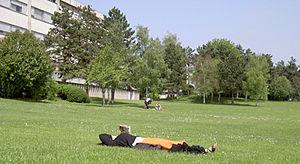
CentraleSupélec est l'une des 205 écoles d'ingénieurs françaises accréditées au 1ᵉʳ septembre 2019 à délivrer un diplôme d'ingénieur et est un « établissement-composante » de l'Université Paris-Saclay.
L'École centrale Paris ou ECP — dont le nom officiel est École centrale des arts et manufactures — était une grande école d'ingénieurs française fondée en 1829. C'est l'une des plus anciennes et des plus prestigieuses de France. Ses élèves et anciens élèves sont appelés « Centraliens » et plus familièrement « Pistons ».